Vida (Occitan literary form)

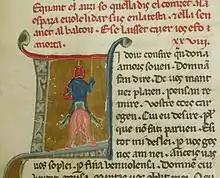
An illustration of Guillem de Cabestany accompanies his "vida" in the chansonnier. He is apparently leaving.

Vida is the usual term for a brief prose biography, written in Old Occitan, of a troubadour or trobairitz.